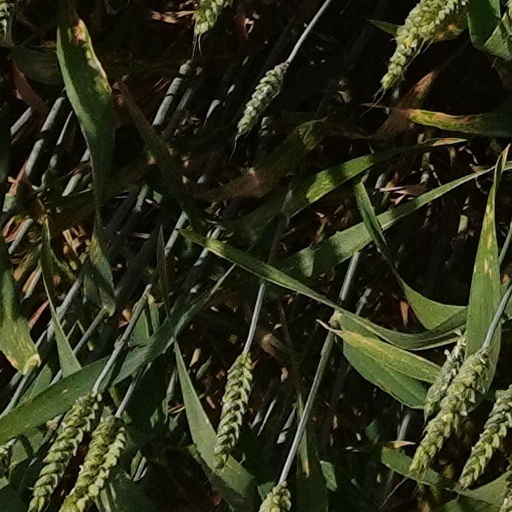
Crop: wheat